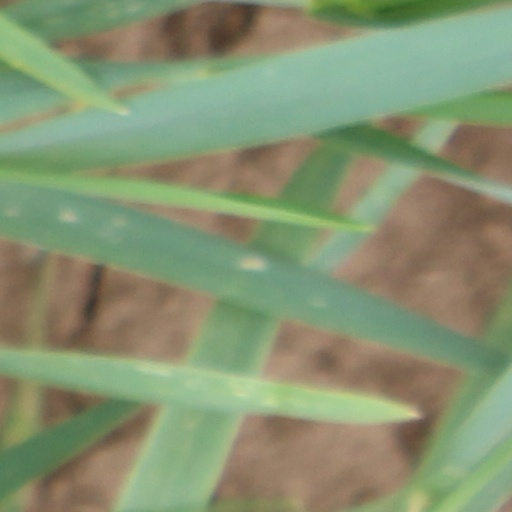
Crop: wheat